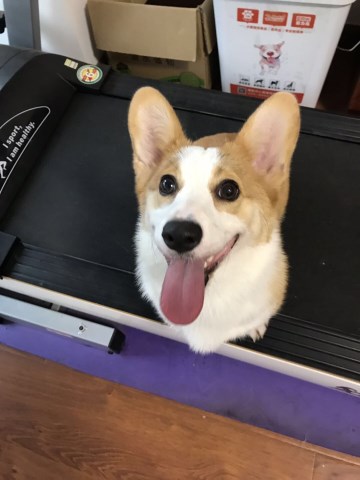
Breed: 2909-n000116-Cardigan